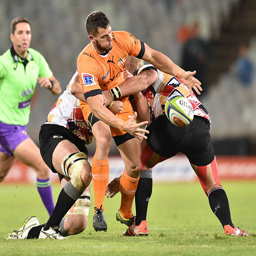
rugby player of rugby union team during the match between rugby union teams .